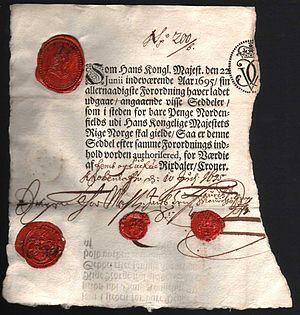
Le billet de banque est un moyen de paiement généralement en papier imprimé, émis le plus souvent par la banque centrale ou l'Institut d'émission d'un pays. Ce type de monnaie — appelée papier-monnaie ou monnaie-papier — est de nature fiduciaire dans la mesure où sa valeur est fortement dépendante du degré de confiance accordé par les porteurs de billets à l'organisme qui les émet.